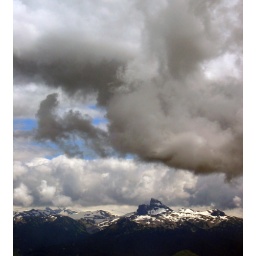
dark clouds loom over black tusk